USS Ticonderoga (CV-14)

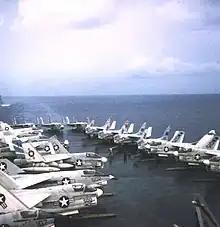
Aircraft of Attack Carrier Air Wing Nineteen (CVW-19) near the time described in the article – this photo is from 1971 when Air Wing Nineteen had moved to USS "Oriskany".

Following repairs she steamed out of San Diego on 9 July to begin a normal round of West Coast training operations. Those and similar evolutions continued until 15 October, when "Ticonderoga" departed San Diego, bound via Hawaii for the western Pacific. The carrier reached Yokosuka, Japan, on 30 October and remained there until 5 November when she headed south for an overnight stop at U.S. Naval Base Subic Bay, Subic Bay in the Philippines on 10–11 November. On 13 November, "Ticonderoga" arrived in the Gulf of Tonkin and began the first of three combat tours during her 1966–1967 deployment. She launched 11,650 combat sorties, all against enemy targets located in North Vietnam. Again, her primary targets were logistics and communications lines and transportation facilities. For her contribution and that of Air Wing Nineteen to Operation Rolling Thunder, "Ticonderoga" was awarded her second Navy Unit Commendation.